Hampton Masonic Lodge Building

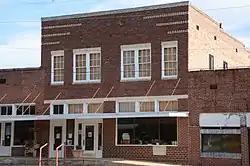

The Hampton Masonic Lodge Building in Hampton, Arkansas is an Early Commercial style building that was built in 1920. As originally designed the building had commercial store space on the first floor, and rooms for both the Hampton Masonic Lodge and the Farmers Home Administration on the second floor. In 1954, the building was acquired by the Western Auto Store, and the second floor was turned into a toy department.